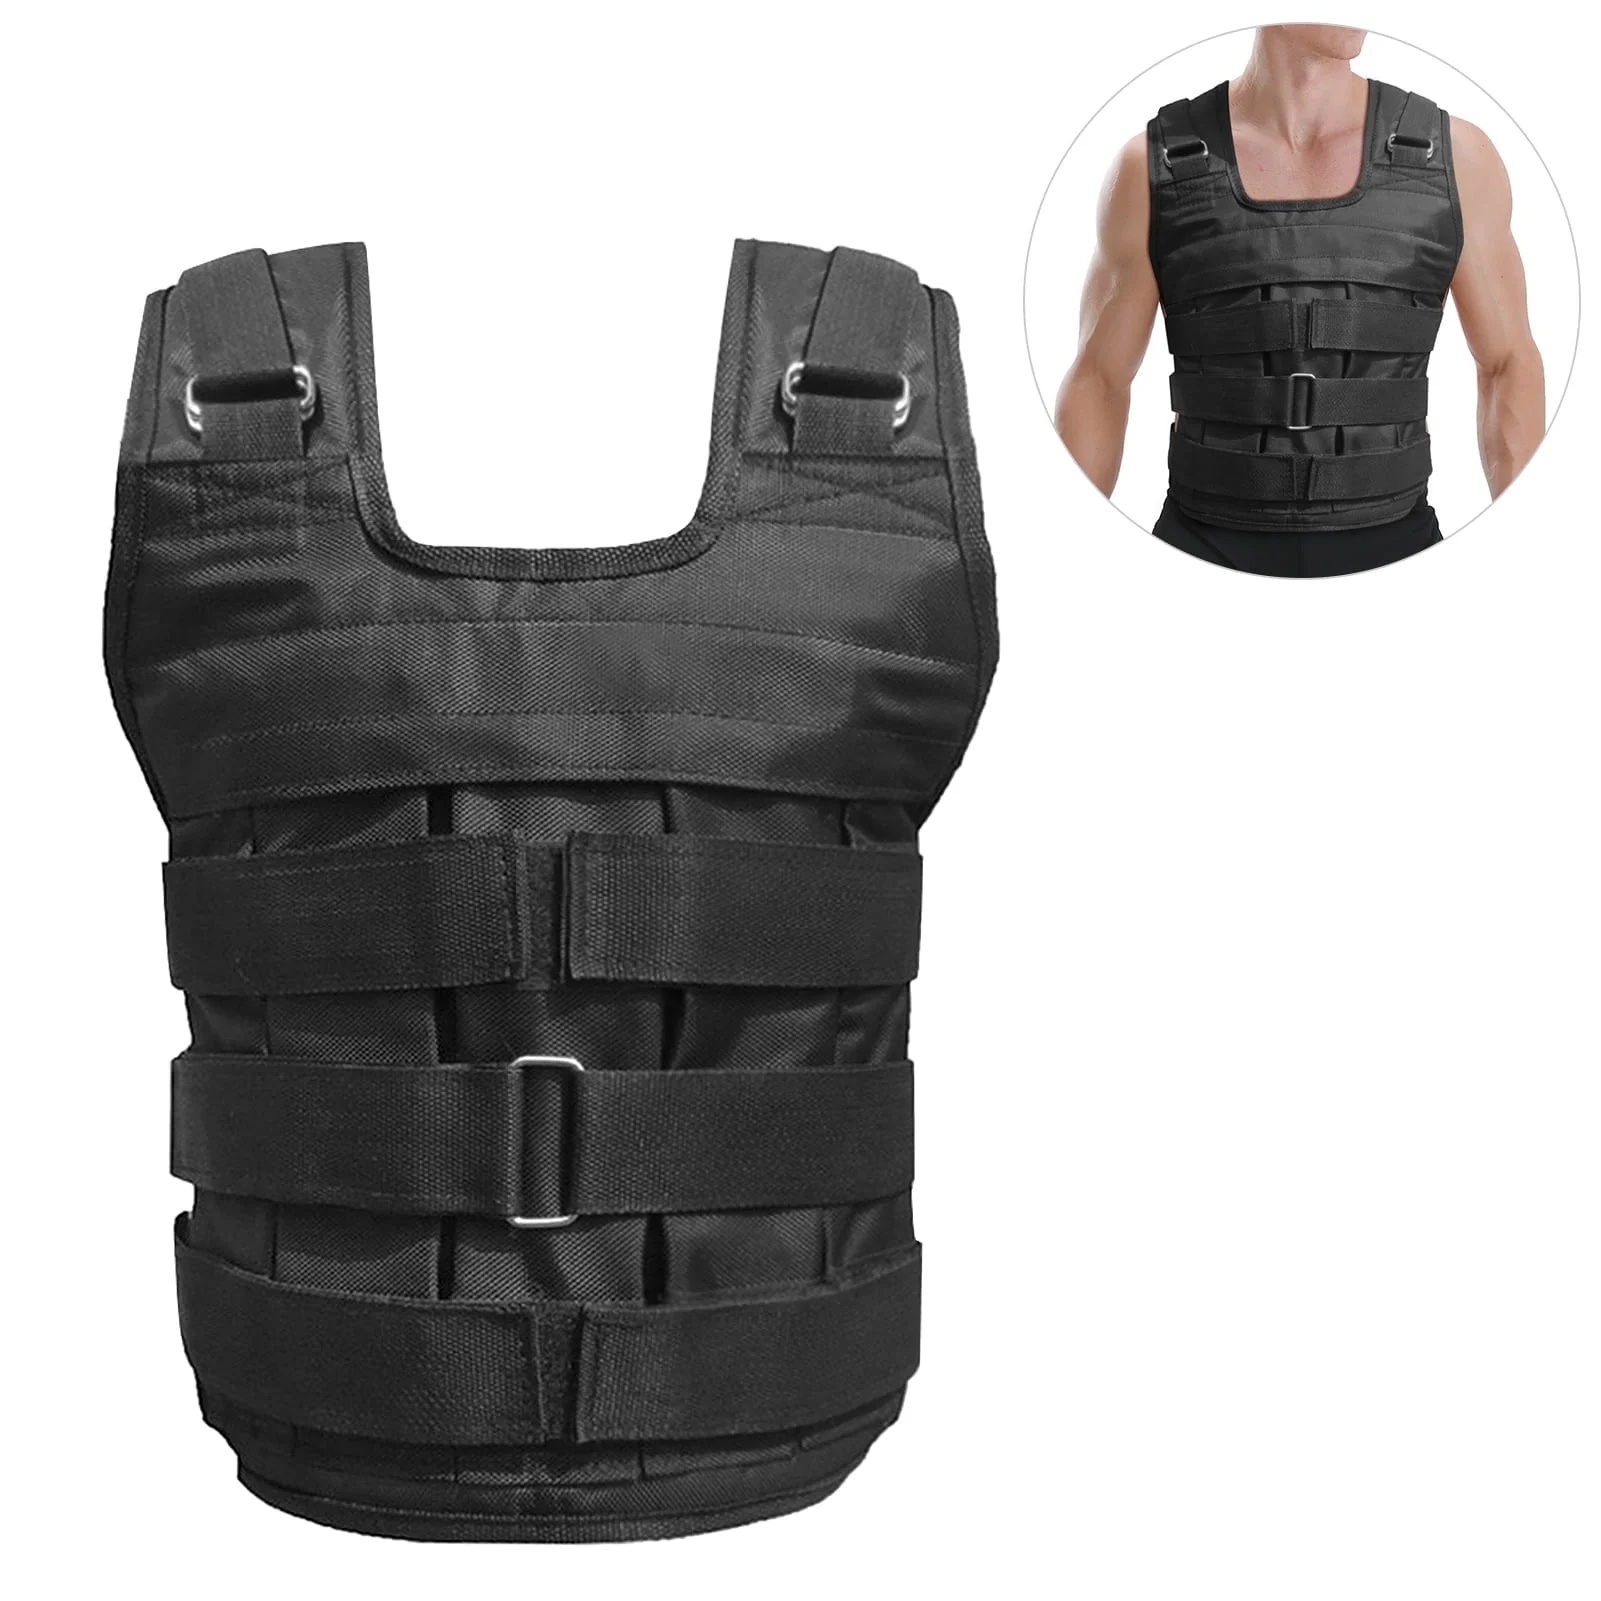
Adjustable Weighted Vest Weight Jacket Oxford Exercise Weight Loading Cloth Strength Training 50Kg Max. Load (Empty)
This weighted vest is perfect for weight training, muscle building and weight loss, which increase the intensity and efficiency of your exercise. Features: Made of high quality Oxford fabric, wear-resistant and breathable, long lasting durability. Total 12 pouches for adjustable weight loading, convenient to load sand or steel plate (not included). Thicken and widen shoulder strap with pearl cotton pad to absorb shock and reduce discomfort, more breathable and comfortable. Strong adhesive fastener tape for adjust tightness freely, suitable for most people, stable and reliable. Adjustable fixed belt for convenient to adjust tightness, double fixed system to keep firm. Great accessory for physical fitness, weight loss, weight training and muscle building. Specifications: Material: Oxford Color: Black Max Loading: 50kg / 110lb Item Size: 55 * 44cm / 21.7 * 17.3in Item Weight: 0.8kg / 1.8lb Package List: 1 * Weighted Vest Made of high quality Oxford fabric, wear-resistant and breathable, long lasting durability.
Category: Sporting Goods > Fitness & General Exercise Equipment > Weighted Clothing > Weighted Vests